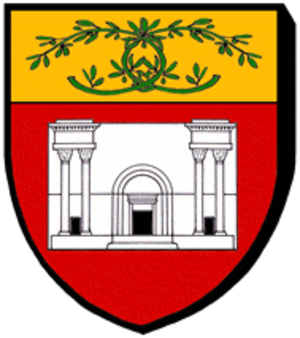
Guelma, appelée Malaca dans la période de ses fondateurs, les Phéniciens, puis Calama à l'époque romaine, est une commune de la wilaya de Guelma, dont elle est le chef-lieu, située à 60 km au sud-ouest d'Annaba, à 110 km à l'est de Constantine, à 60 km de la mer Méditerranée et à 150 km de la frontière tunisienne.